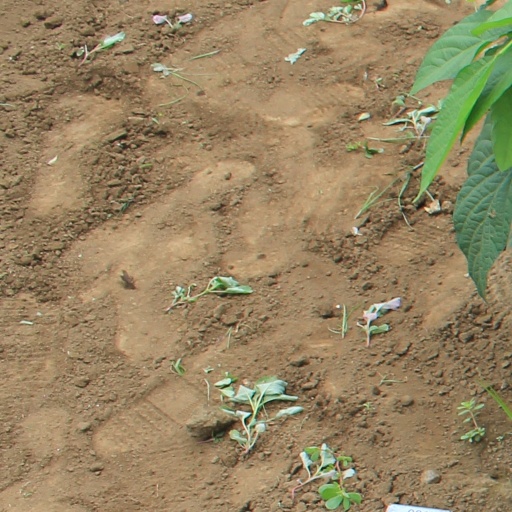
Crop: soybean